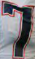
Number: 7